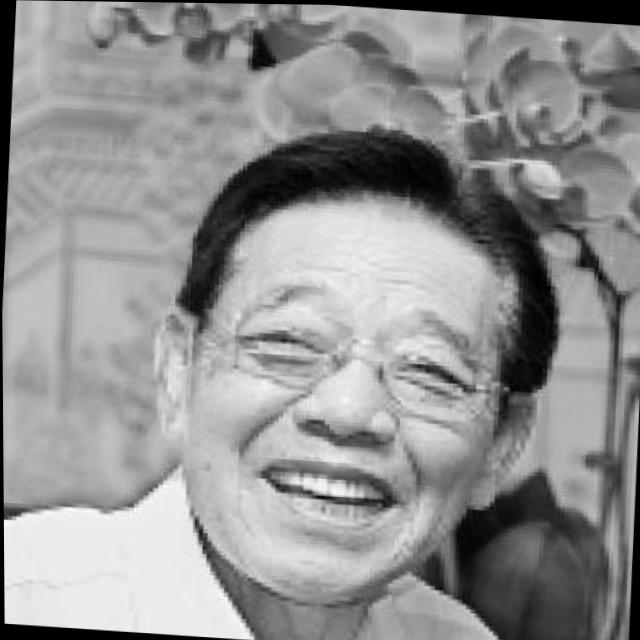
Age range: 45-64